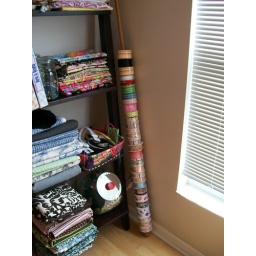
I used an old curtain rod to hold all my ribbob. It looks cute in my craft room.